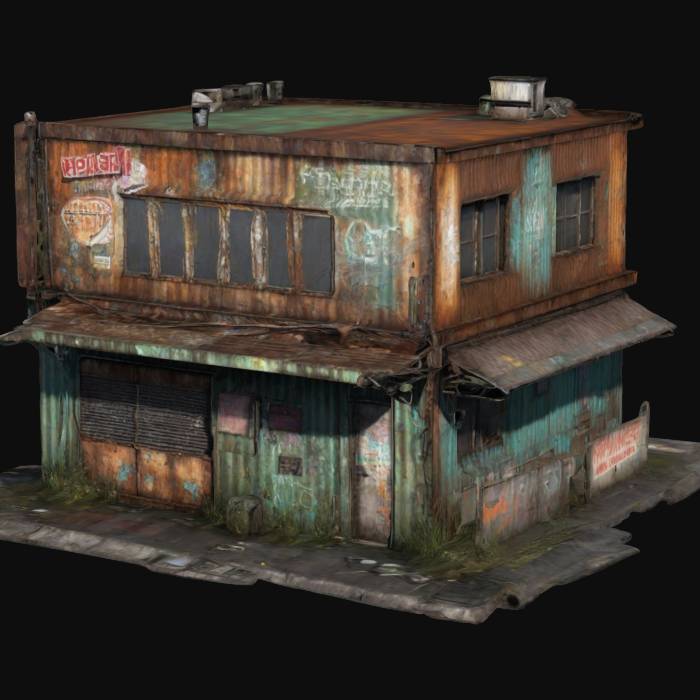
미적 점수 (1~10점): 9